Julieta Egurrola

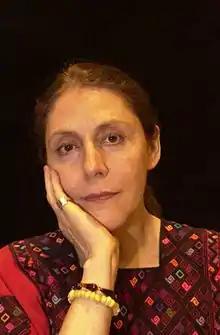

Julieta Egurrola (born 13 June 1953) is a Mexican actress. She studied acting at Centro Universitario de Teatro and has participated in more than 41 theater plays.